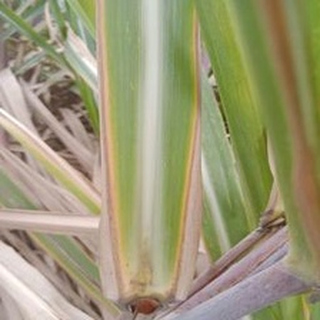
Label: sugarcane_yellow_leaf_disease